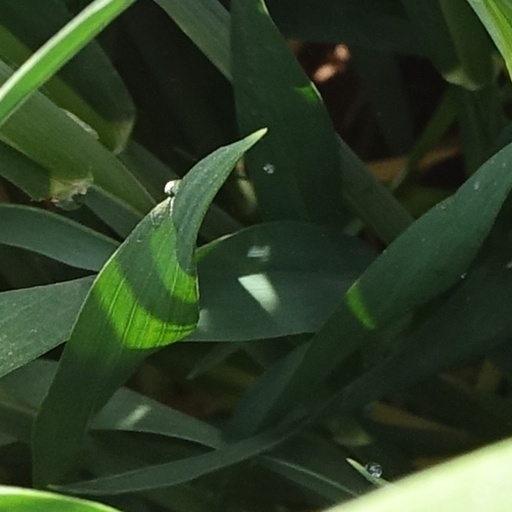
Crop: wheat